Hydrodynamic stability

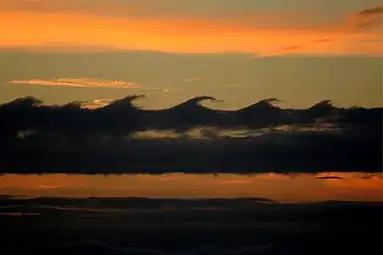
This is an image, captured in San Francisco, which shows the "ocean wave" like pattern associated with the Kelvin–Helmholtz instability forming in clouds.

The Kelvin–Helmholtz instability (KHI) is an application of hydrodynamic stability that can be seen in nature. It occurs when there are two fluids flowing at different velocities. The difference in velocity of the fluids causes a shear velocity at the interface of the two layers. The shear velocity of one fluid moving induces a shear stress on the other which, if greater than the restraining surface tension, then results in an instability along the interface between them. This motion causes the appearance of a series of overturning ocean waves, a characteristic of the Kelvin–Helmholtz instability. Indeed, the apparent ocean wave-like nature is an example of vortex formation, which are formed when a fluid is rotating about some axis, and is often associated with this phenomenon.